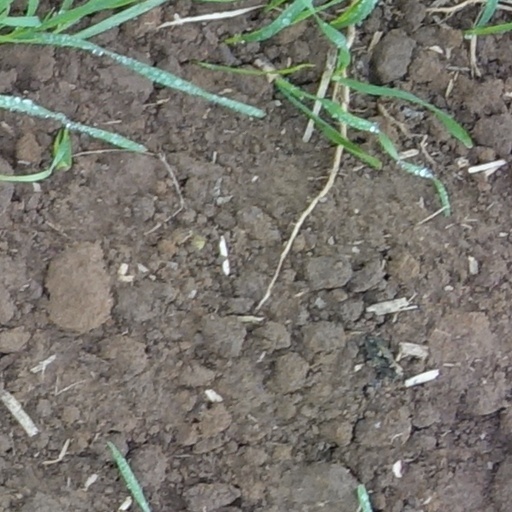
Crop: wheat